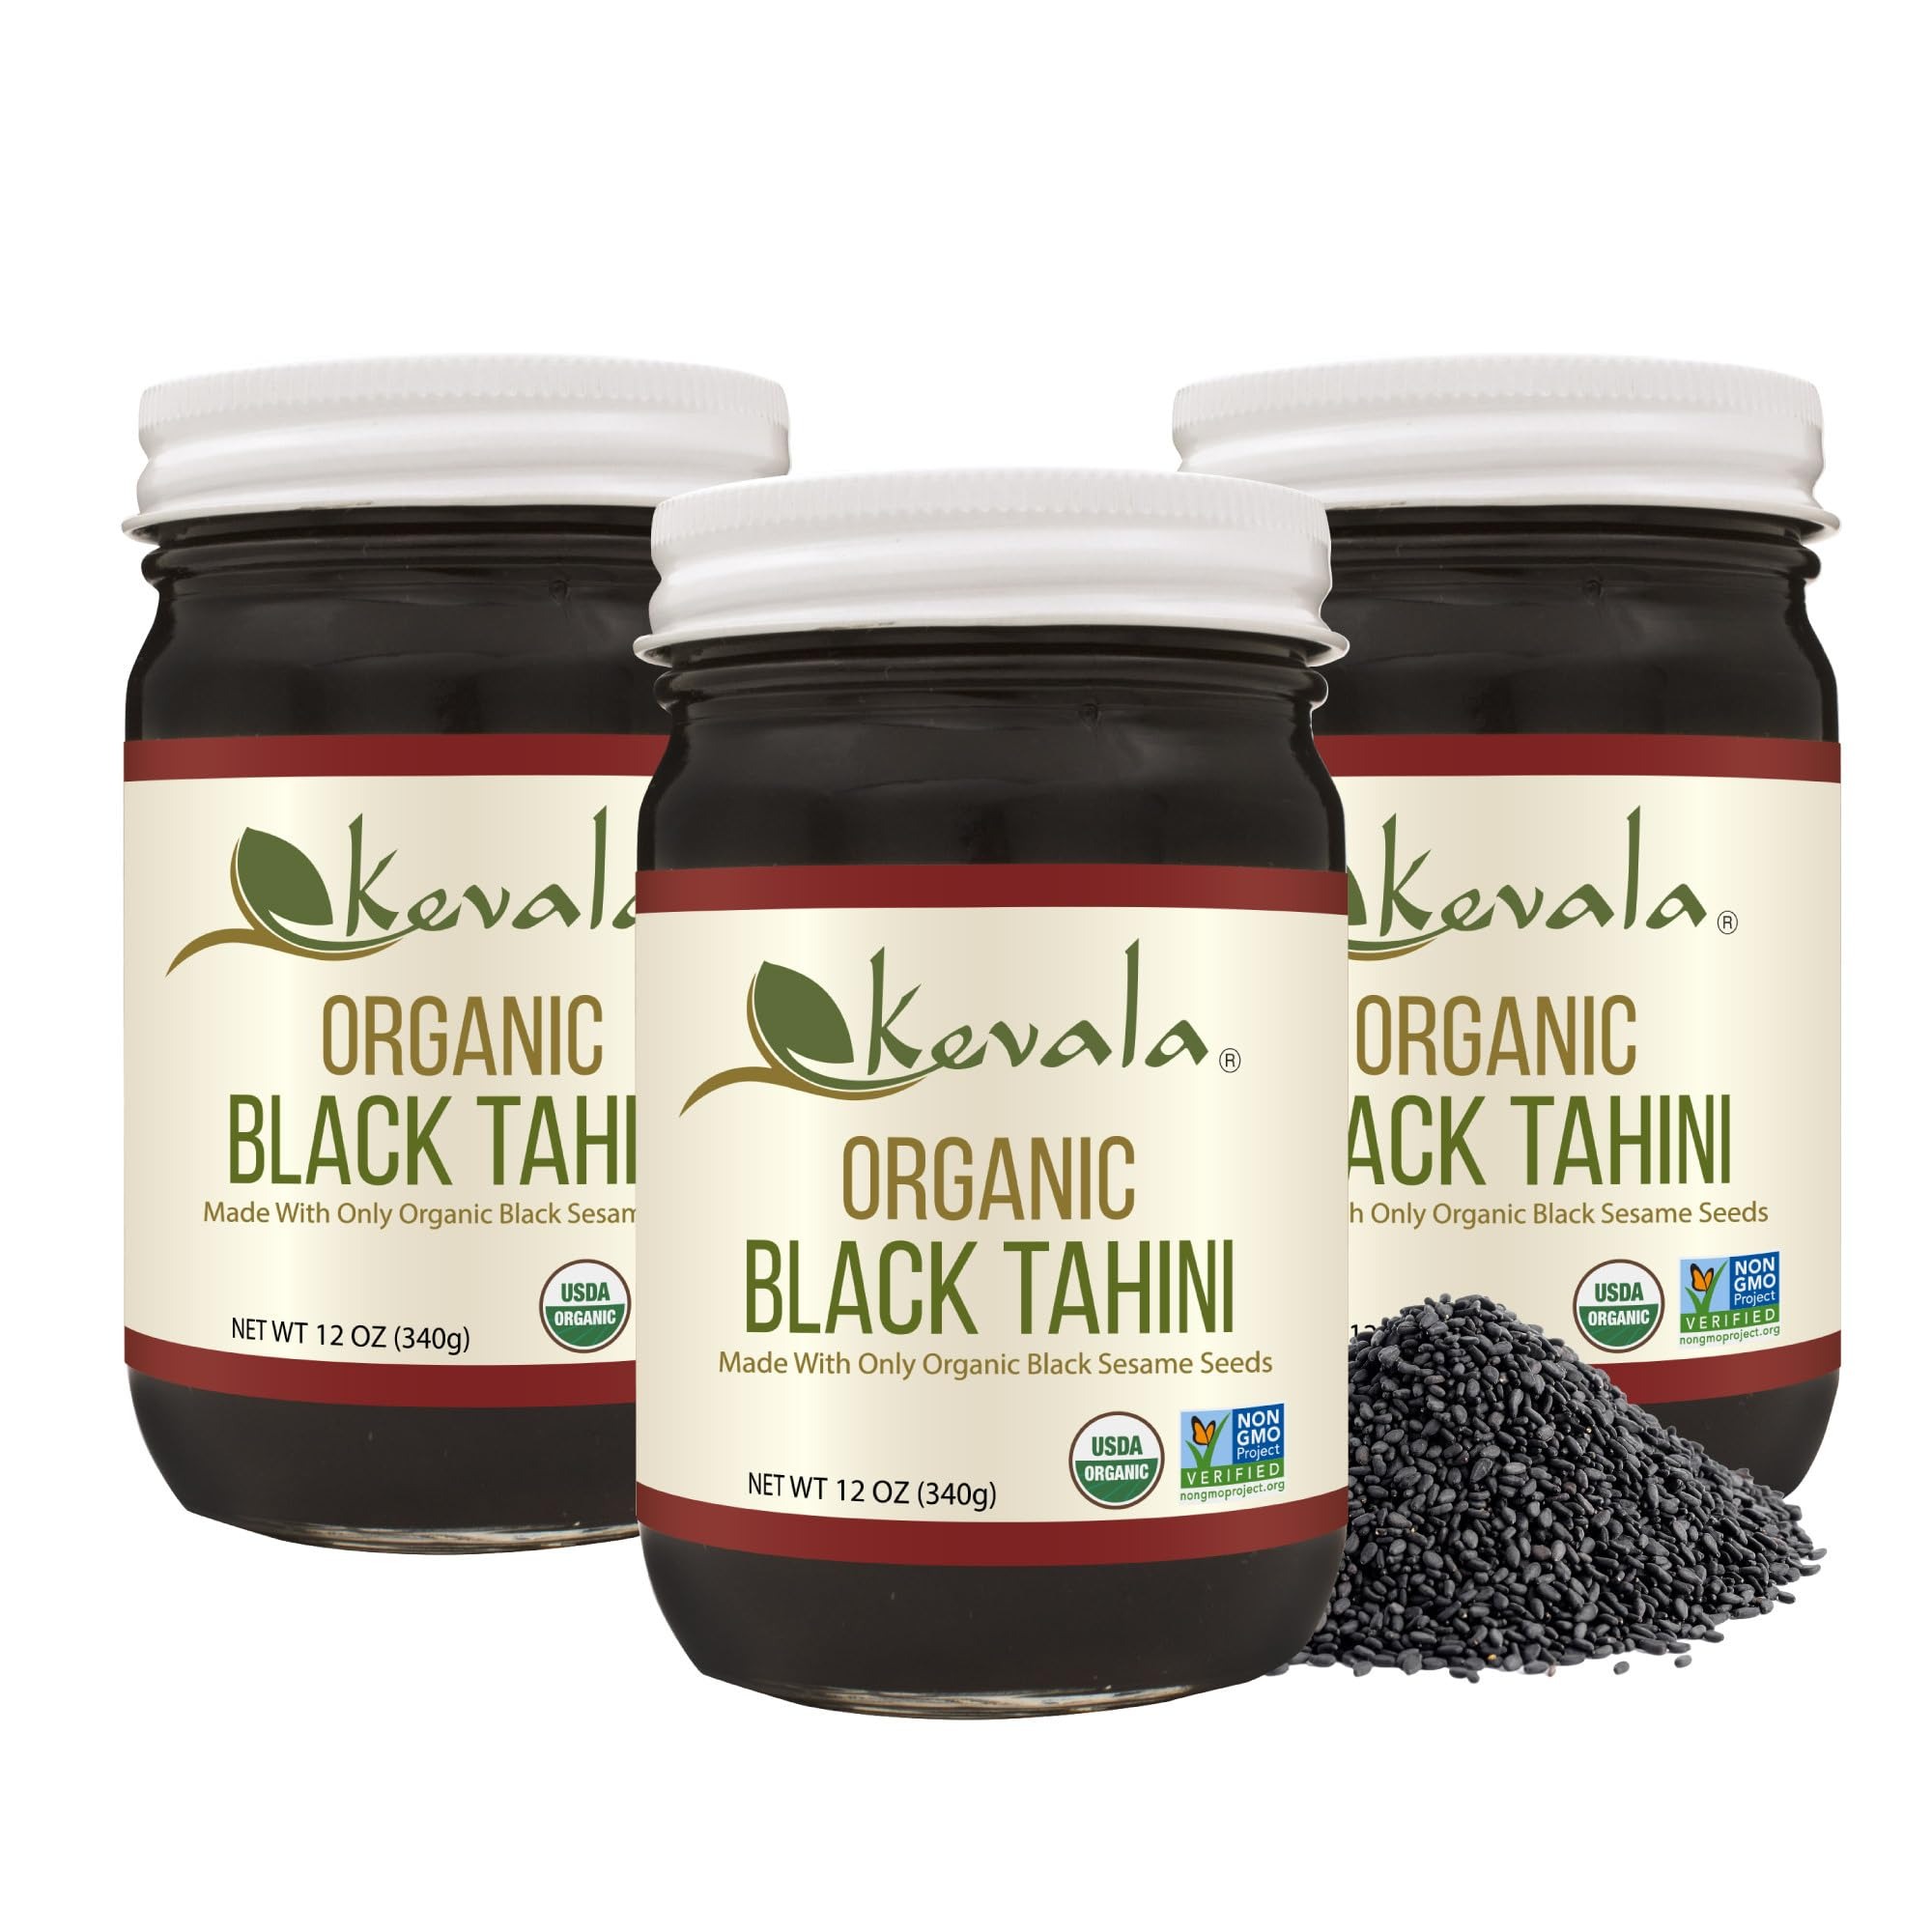
Item Name: Kevala Organic Black Sesame Tahini 12oz (3 Pack)
Bullet Point 1: 3 Pack - Kevala Organic Black Tahini is a gourmet spread made with organic black sesame seeds. You’ll love its versatility, and the velvety nuttiness it adds to both savory and sweet food.
Bullet Point 2: USDA Organic Certified · Non-GMO Project Verified · Kosher · Gluten-free · Peanut-free
Bullet Point 3: Made with black sesame seeds, slightly roasted and stone grounded, to obtain a delectable creamy texture.
Bullet Point 4: It has a richer texture and a toastier flavor than regular sesame Tahini; its deliciously rich and toasty flavor makes it perfect for home cooks aiming to intensify flavors. Use it to add a strong nutty flavor and a great color to a range of delicacies.
Bullet Point 5: Packaged in a peanut-free facility. Bottled in a glass jar.
Product Description: Kevala Organic Black Tahini is made from Black Sesame Seeds, these are slightly roasted and stone grounded to obtain a delectable creamy texture. USDA Organic Certified · Non-GMO Project Verified · Kosher · Gluten-free · Peanut-free. It has a stronger and more intense flavor than regular Sesame Tahini; it's perfect for home cooks aiming to intensify flavors, it adds a strong nutty flavor and a great color to a range of delicacies. Packaged in a peanut-free facility. Bottled in a glass jar.
Value: 36.0
Unit: Ounce

Price: 22.49